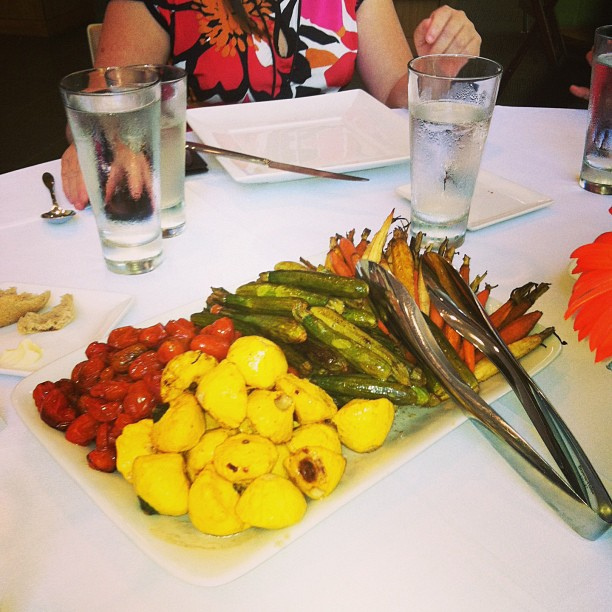
user: Given an image and a question. Answer the question in a short answer. Question: What is the silver tool called? Short Answer:
assistant: tong